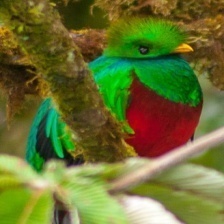
Species: QUETZAL
Scientific name: PHAROMACHRUS MOCINNO